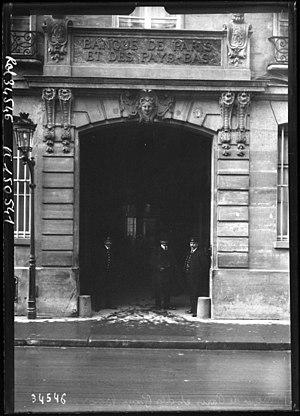
Banque de Paris et des Pays-Bas, entrée rue d'Antin.
La Banque de Paris et des Pays-Bas, devenue Paribas en 1982, est une ancienne banque française, produit d’une longue histoire, qui fusionne en 2000 avec la BNP pour devenir BNP Paribas.